Strange but True (film)

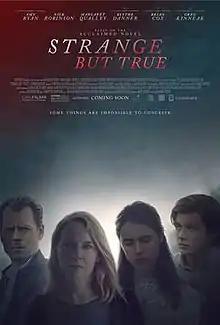
Theatrical release poster

Strange but True is a 2019 American thriller film directed by Rowan Athale from a screenplay by Eric Garcia. The film is an adaptation of the 2004 novel of the same name by John Searles and stars Amy Ryan, Nick Robinson, Margaret Qualley, Blythe Danner, Brian Cox, Greg Kinnear and Connor Jessup.